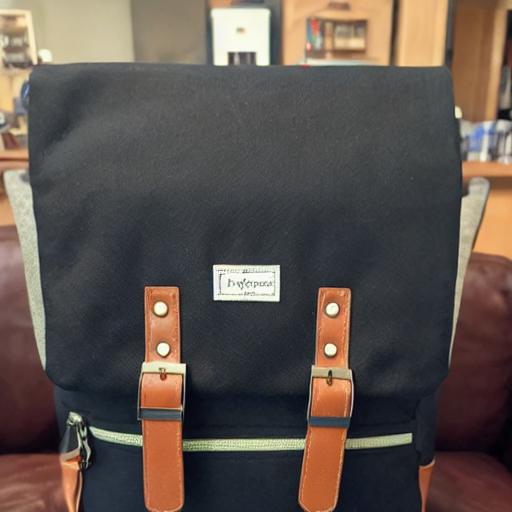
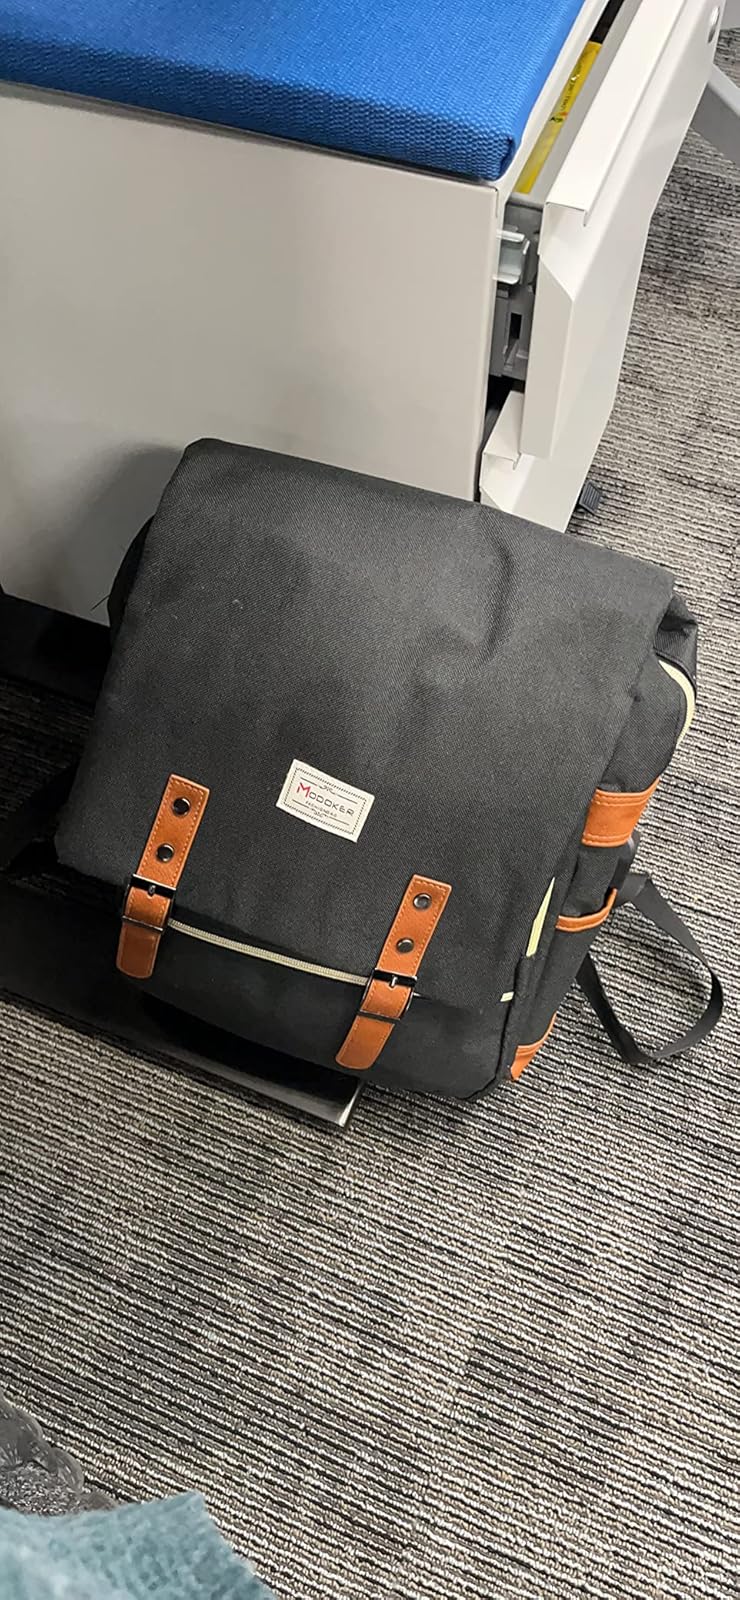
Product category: bag
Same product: no